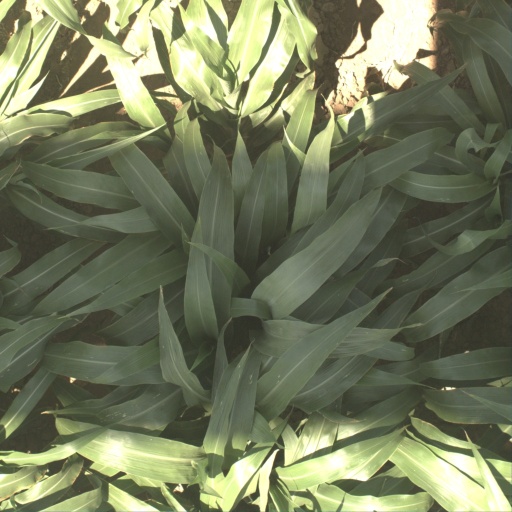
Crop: sorghum